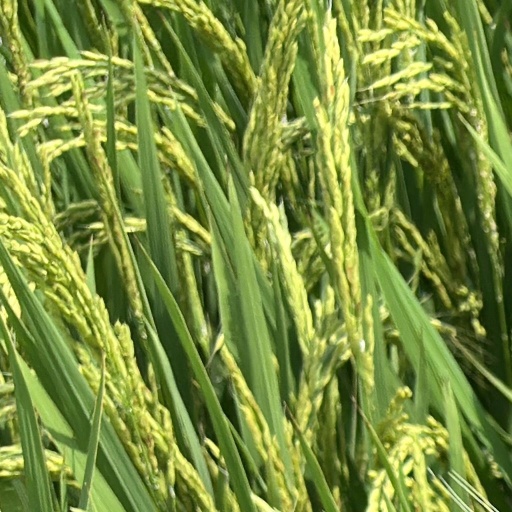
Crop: rice